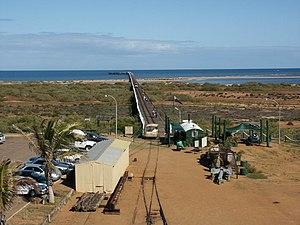
Carnarvon est une ville côtière d'Australie Occidentale située environ à 900 km au nord de Perth. Elle est située à l'embouchure du Gascoyne sur l'océan Indien. La ville à 4 959 habitants au recensement de 2011.